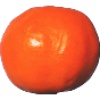
Label: Clementine 1